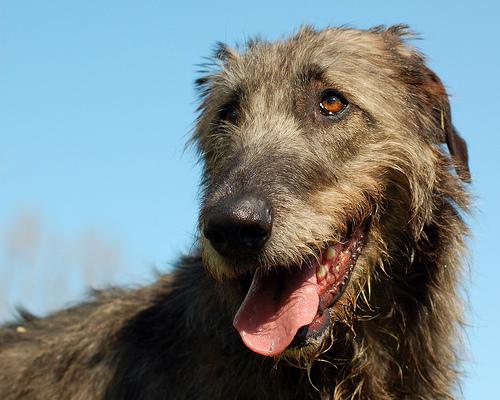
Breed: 224-n000039-Irish_wolfhound